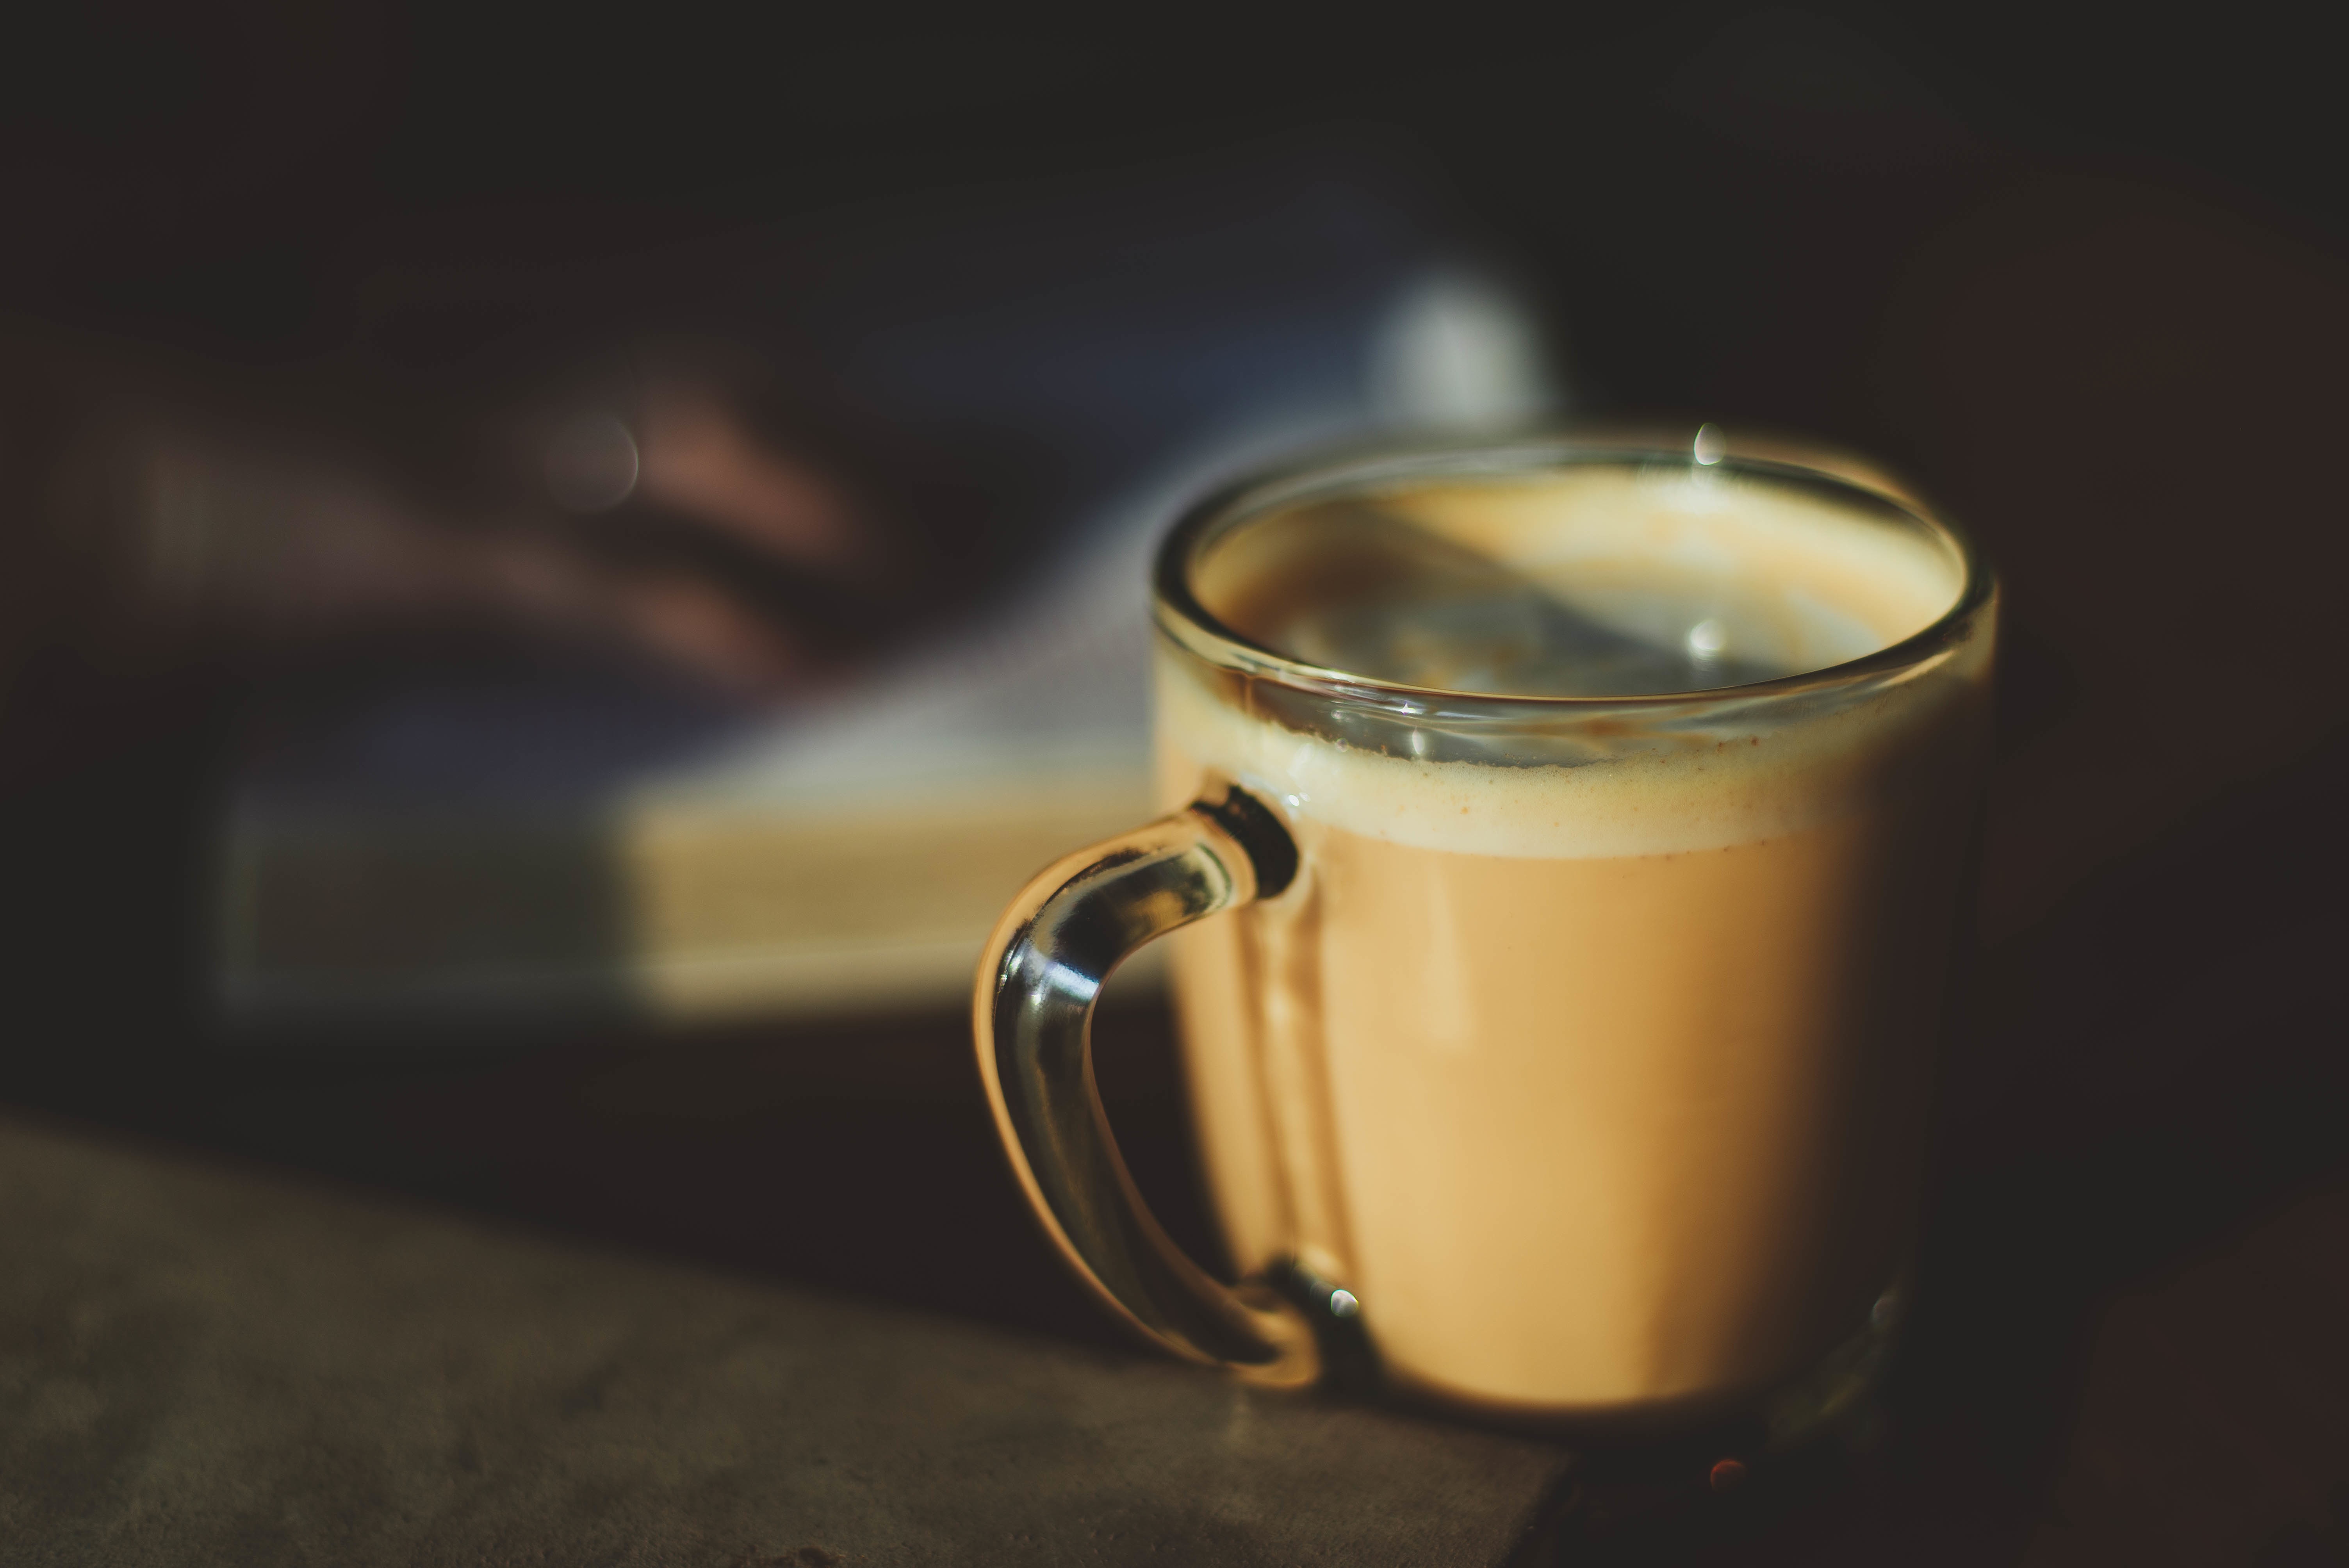
coffee, morning, glass, cup, latte, drink, espresso, mug, lighting, coffee cup, caffeine, flavor